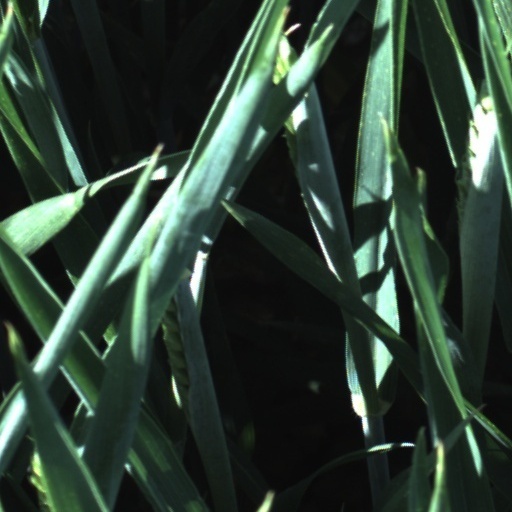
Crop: wheat